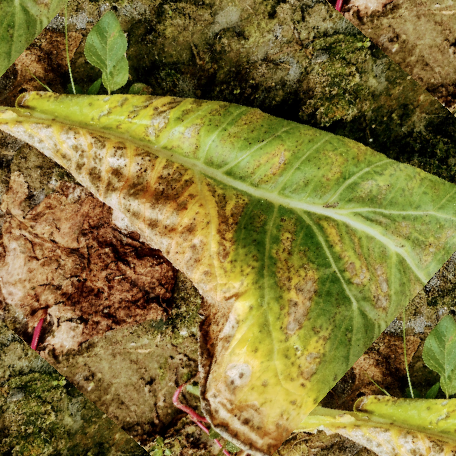
Label: Downy Mildew